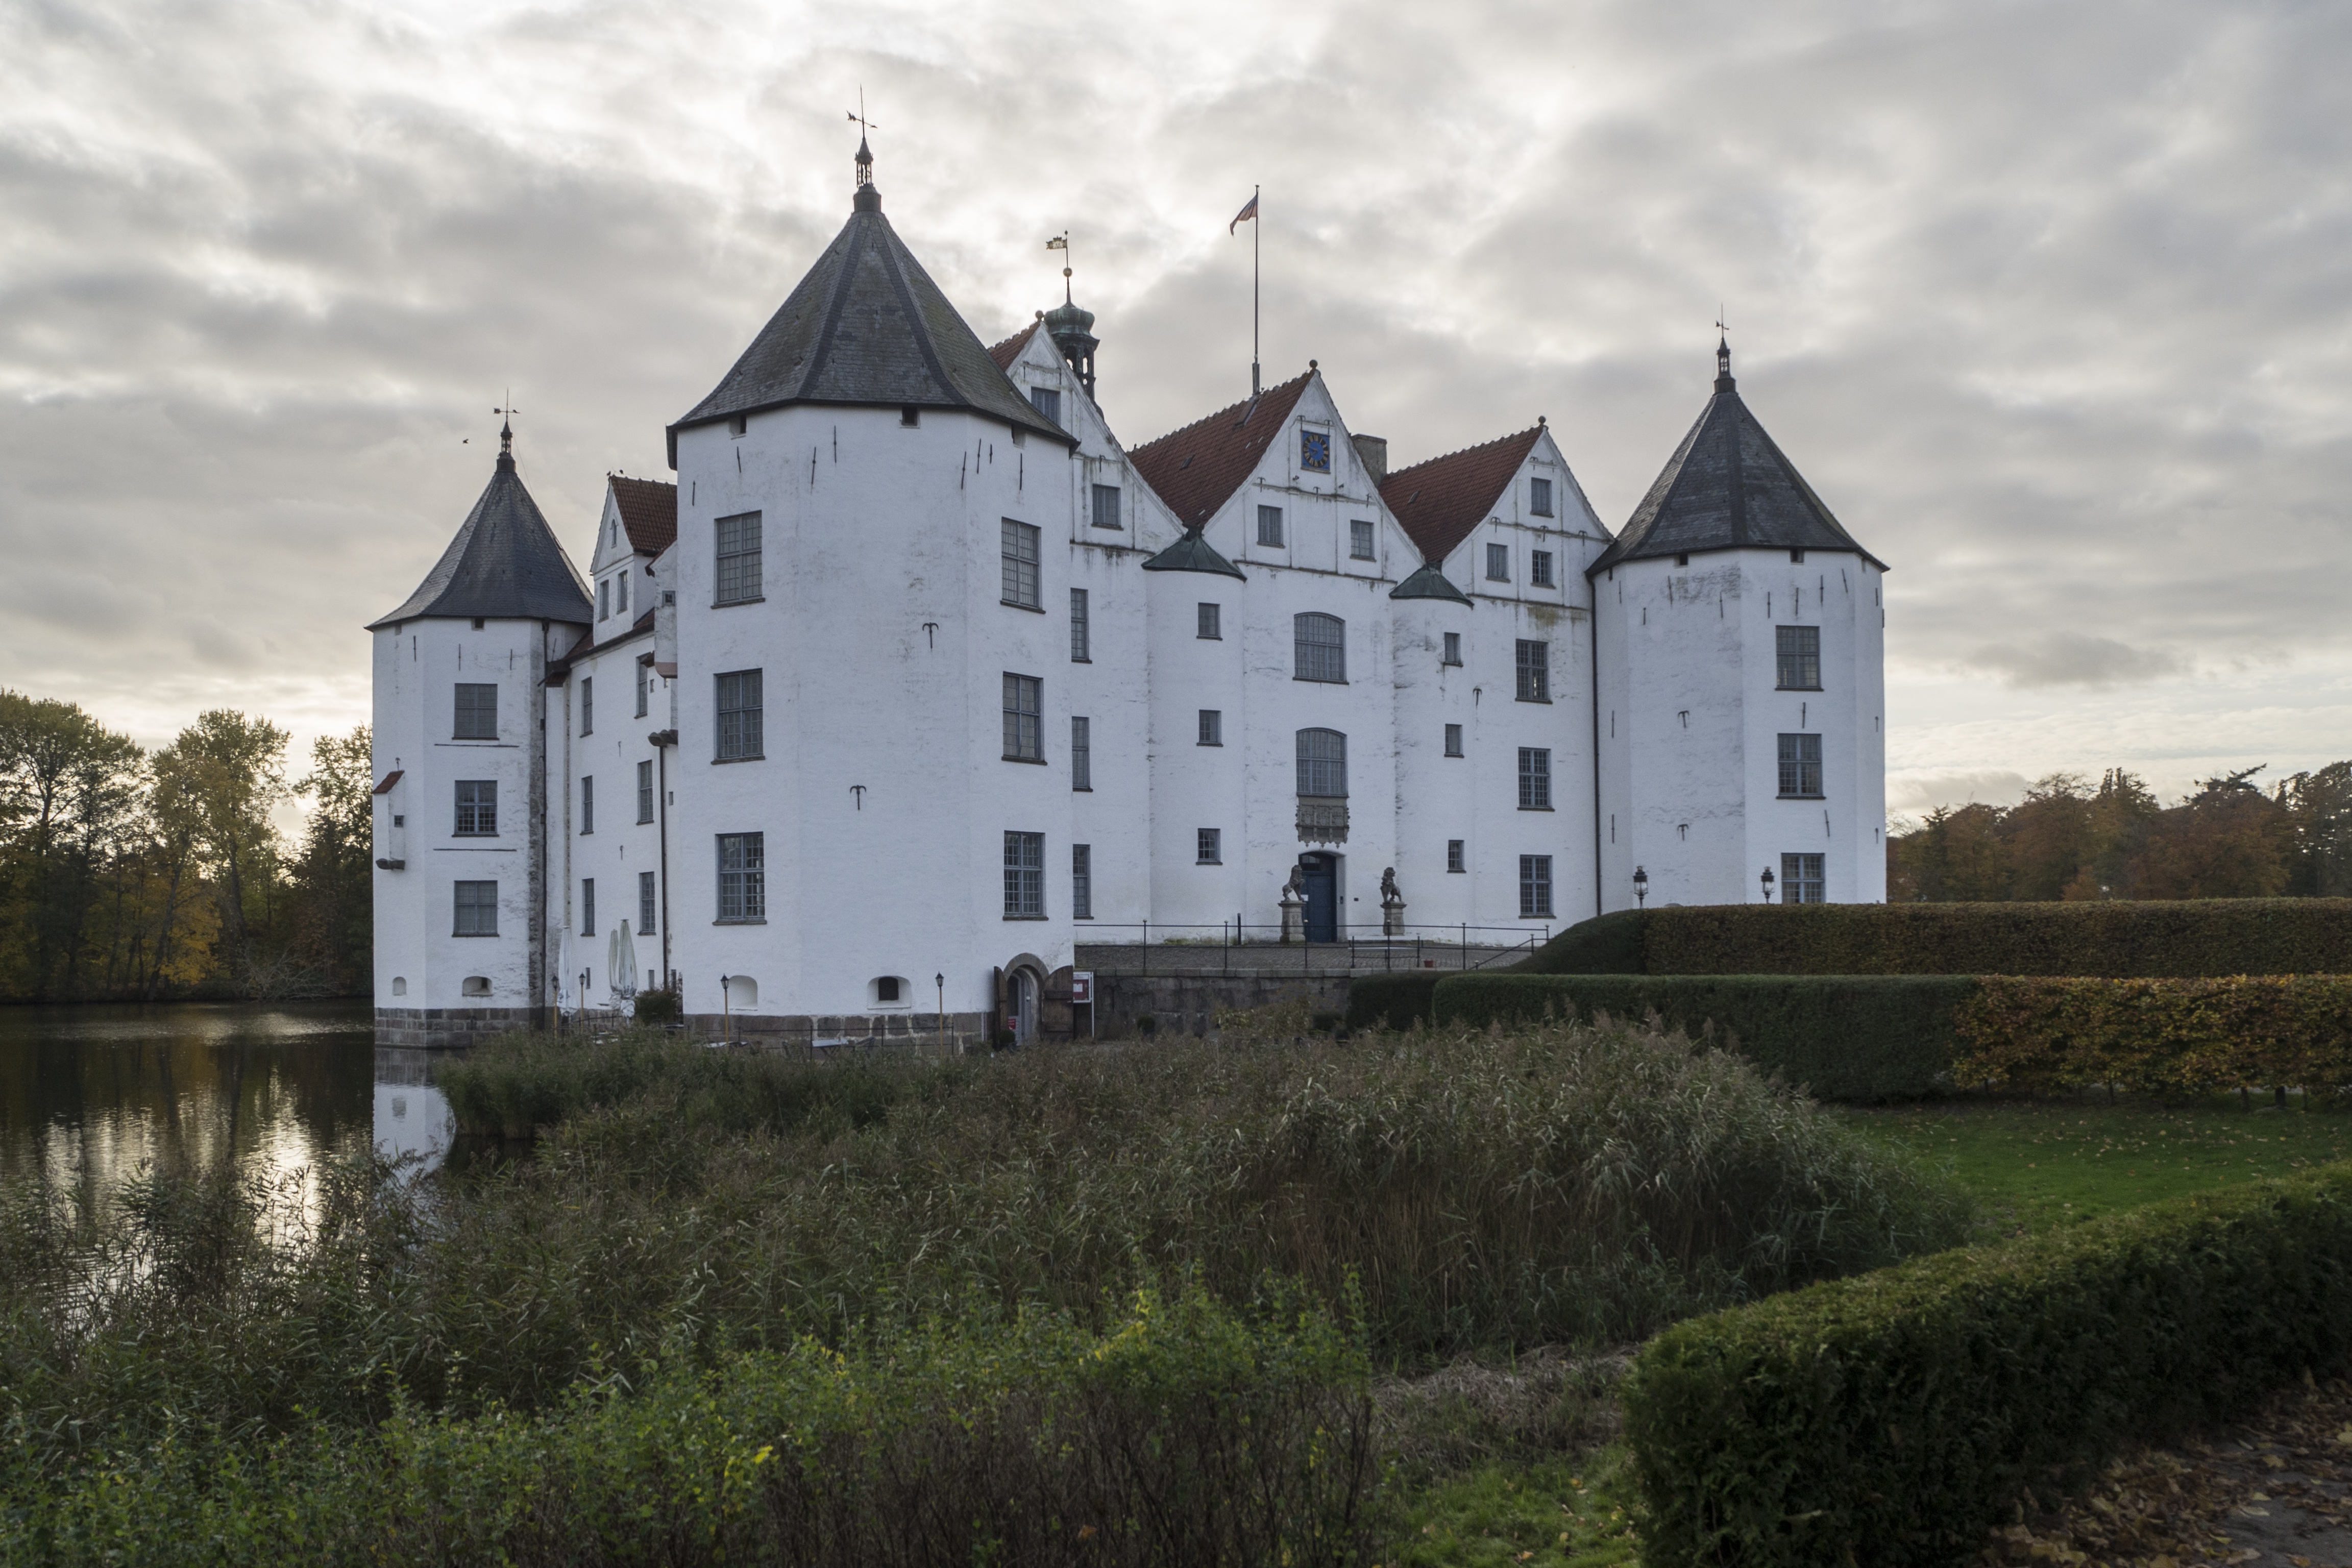
building, chateau, castle, places of interest, monastery, renaissance, estate, mecklenburg, manor house, stately home, moated castle, gl cksburg, water castle